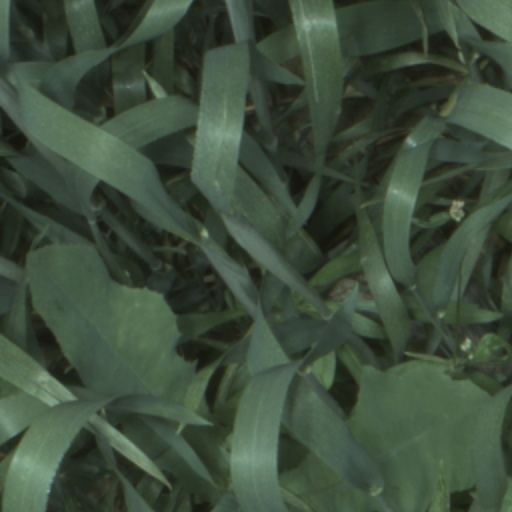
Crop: wheat